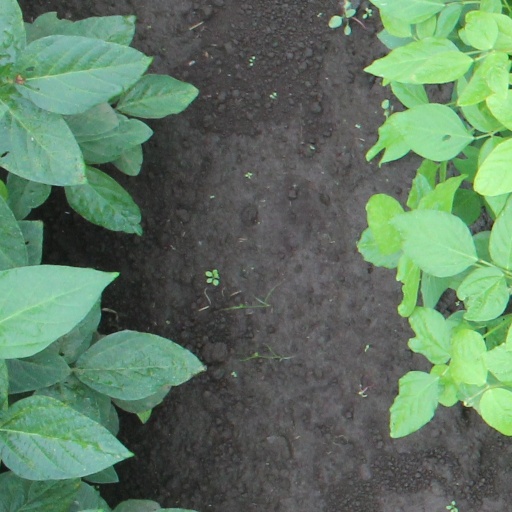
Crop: soybean